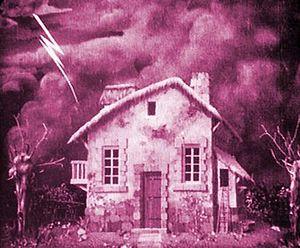
La Maison ensorcelée est un film fantastique français réalisé par Segundo de Chomón, sorti en 1908.
La Maison hantée est un film muet fantastique franco-espagnol réalisé par Segundo de Chomón, et sorti en 1906.
Segundo Víctor Aurelio Chomón y Ruiz, dit Segundo de Chomón, est un opérateur et réalisateur espagnol, né le 17 octobre 1871 à Teruel et mort le 2 mai 1929 à l'hôpital Tenon dans le 20ᵉ arrondissement de Paris. Il est un des pionniers du cinéma d'animation. Il réalise ses premiers films en Espagne avant que Pathé ne l'attire en France où il travaille sous le nom de Chaumont ou Chomont.